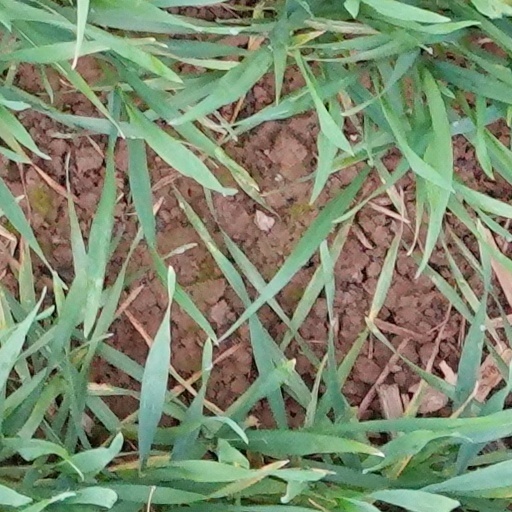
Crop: wheat